Howard government

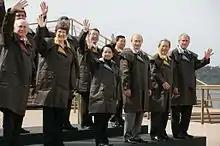
Howard and other APEC leaders at APEC Australia 2007

Australia's commitment to the Iraq War continued through the final term of the Howard government, and an Australian military presence in Afghanistan recommenced in 2005 and was expanded as that conflict continued.